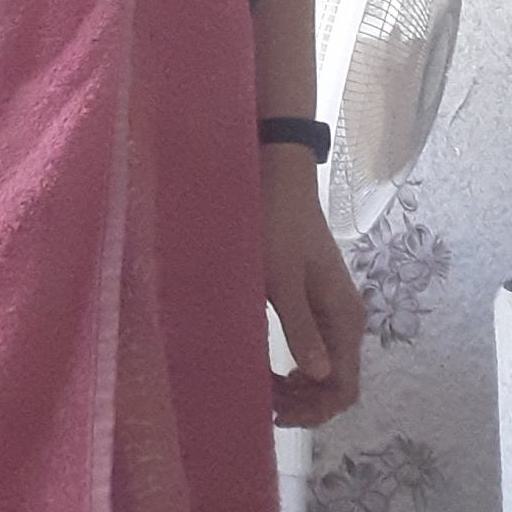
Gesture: no_gesture